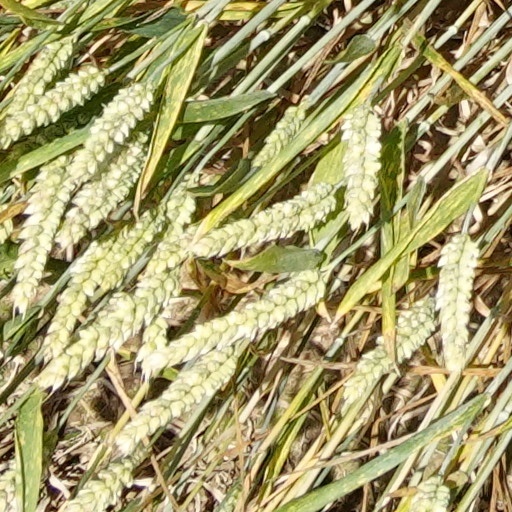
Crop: wheat